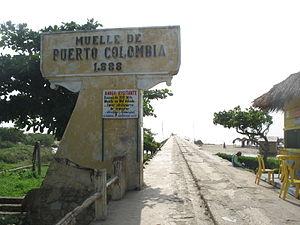
Cet article liste les monuments nationaux du département d'Atlántico, en Colombie. Au 6 novembre 2019, 24 monuments nationaux étaient recensés.